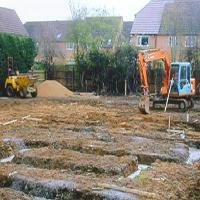
Weather: cloudy or overcast